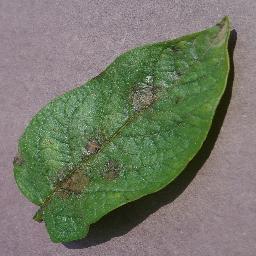
Label: Potato___Late_blight